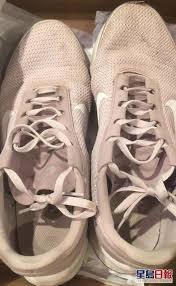
Waste category: shoes